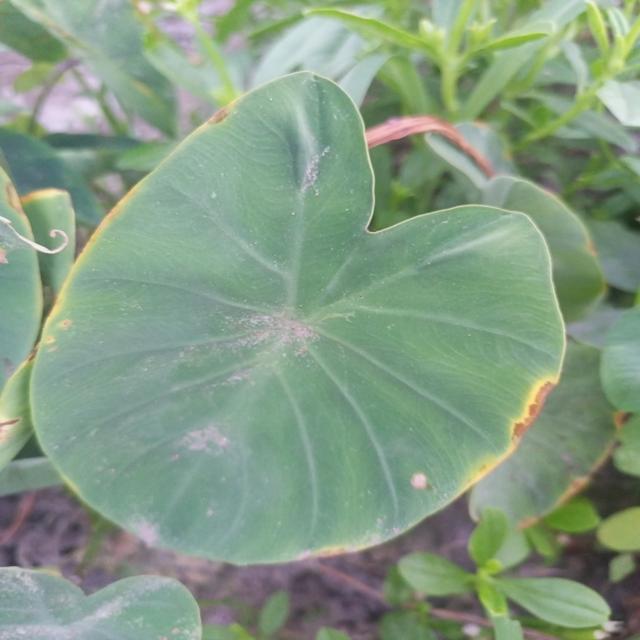
Label: Early_Blight